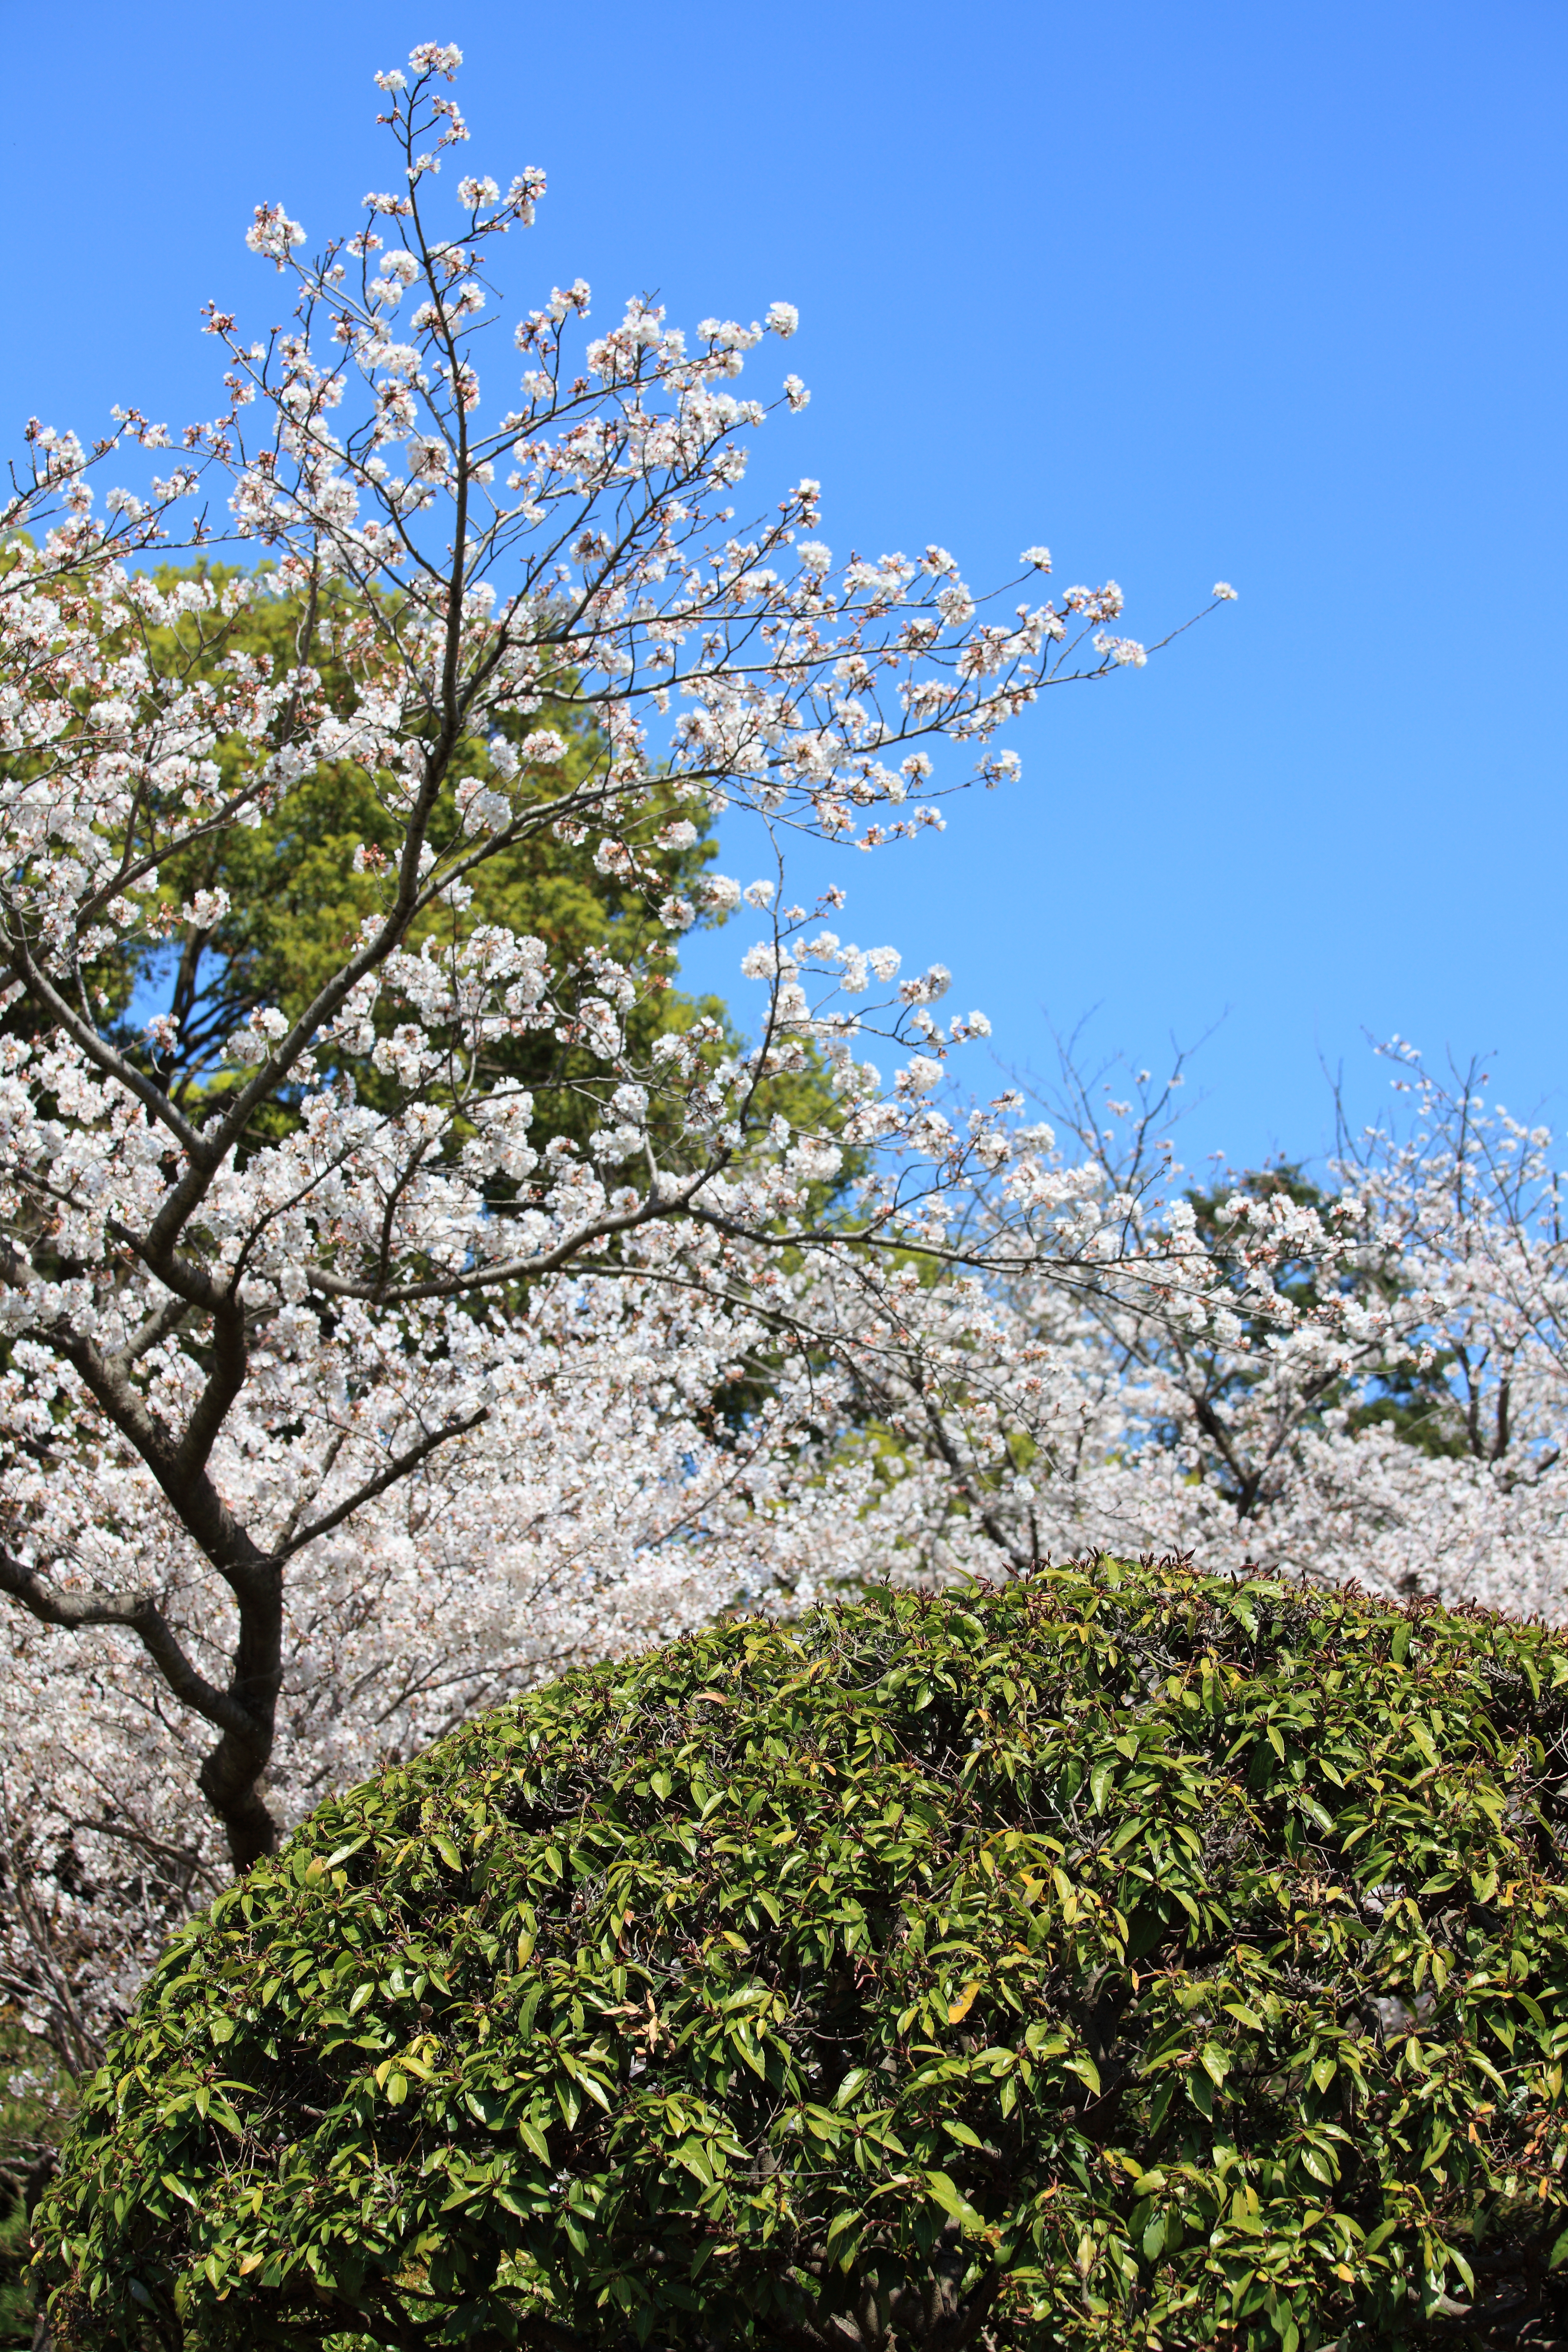
tree, branch, blossom, plant, sky, leaf, flower, high, produce, botany, garden, flora, cherry blossom, wildflower, shrub, 5d, sakura, hires, markii, cherry, hi, res, resolution, flowering plant, woody plant, land plant